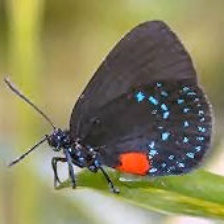
Species: ATALA
Butterfly family (ImageNet category): lycaenid_butterfly